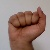
The image shows a hand gesture representing the letter 'A' in Indian Sign Language.